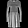
Label: Dress